Alexander Sladkovsky

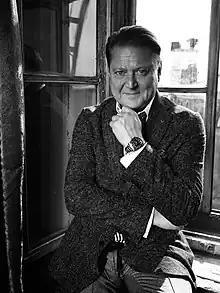
Alexander Sladkovsky in 2022

Alexander Sladkovsky (born 20 October 1965) is a Russian conductor. He is the chief conductor and artistic director of the Tatarstan National Symphony Orchestra. He was selected as the People's Artist of Russia and People's Artist of Tatarstan, and won the third International Prokofiev Competition in 1999.